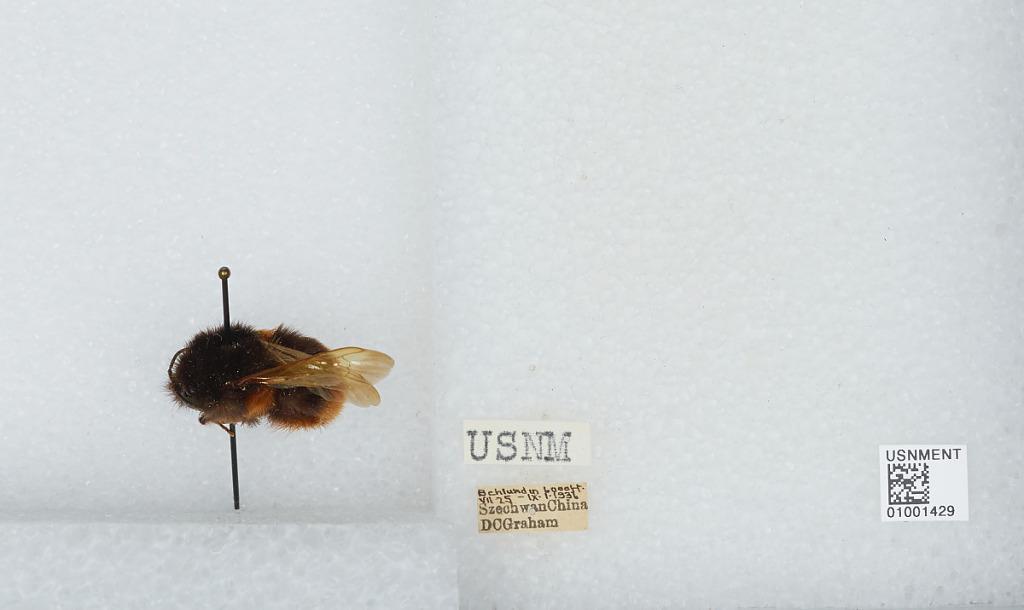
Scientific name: Bombus (Rufipedibombus) eximius Smith
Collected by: D. Graham
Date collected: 1936-7-25
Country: China
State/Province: Sichuan
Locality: Behluhdin